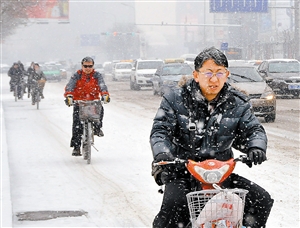
Weather: snow or frosty